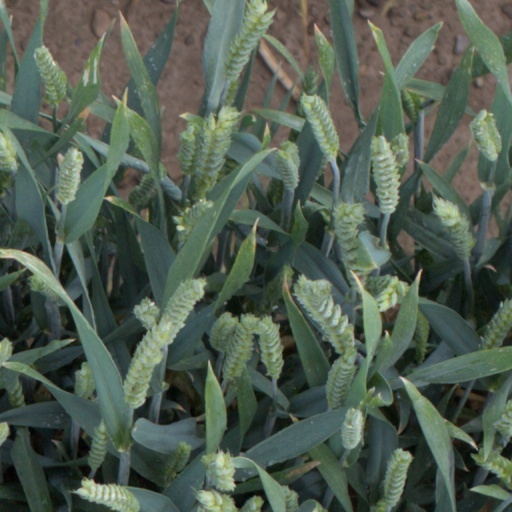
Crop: wheat